Answer in natural language. Considering the relative positions, where is brown top white leg dining table with respect to flatscreen television black bezel offscreen? Choose between the following options: above or below
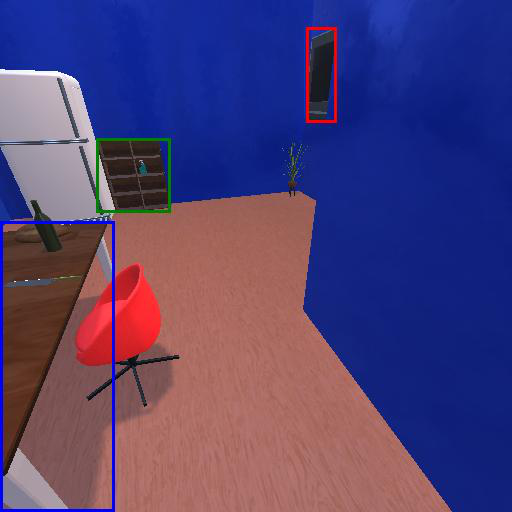
<answer>below</answer>